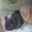
Label: cat